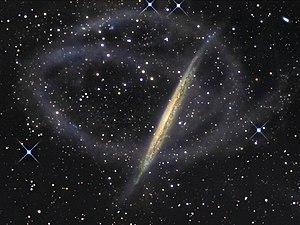
NGC 5907 est une galaxie spirale comme la notre, vue parfaitement par la tranche, située dans la constellation du Dragon à une distance de environ 13 Mpc. Sa taille en d'environ 140000 années-lumière. Son petit noyau, en partie cachée par une fine bande de poussières, en fait une galaxie de type Sc ou Sb+.